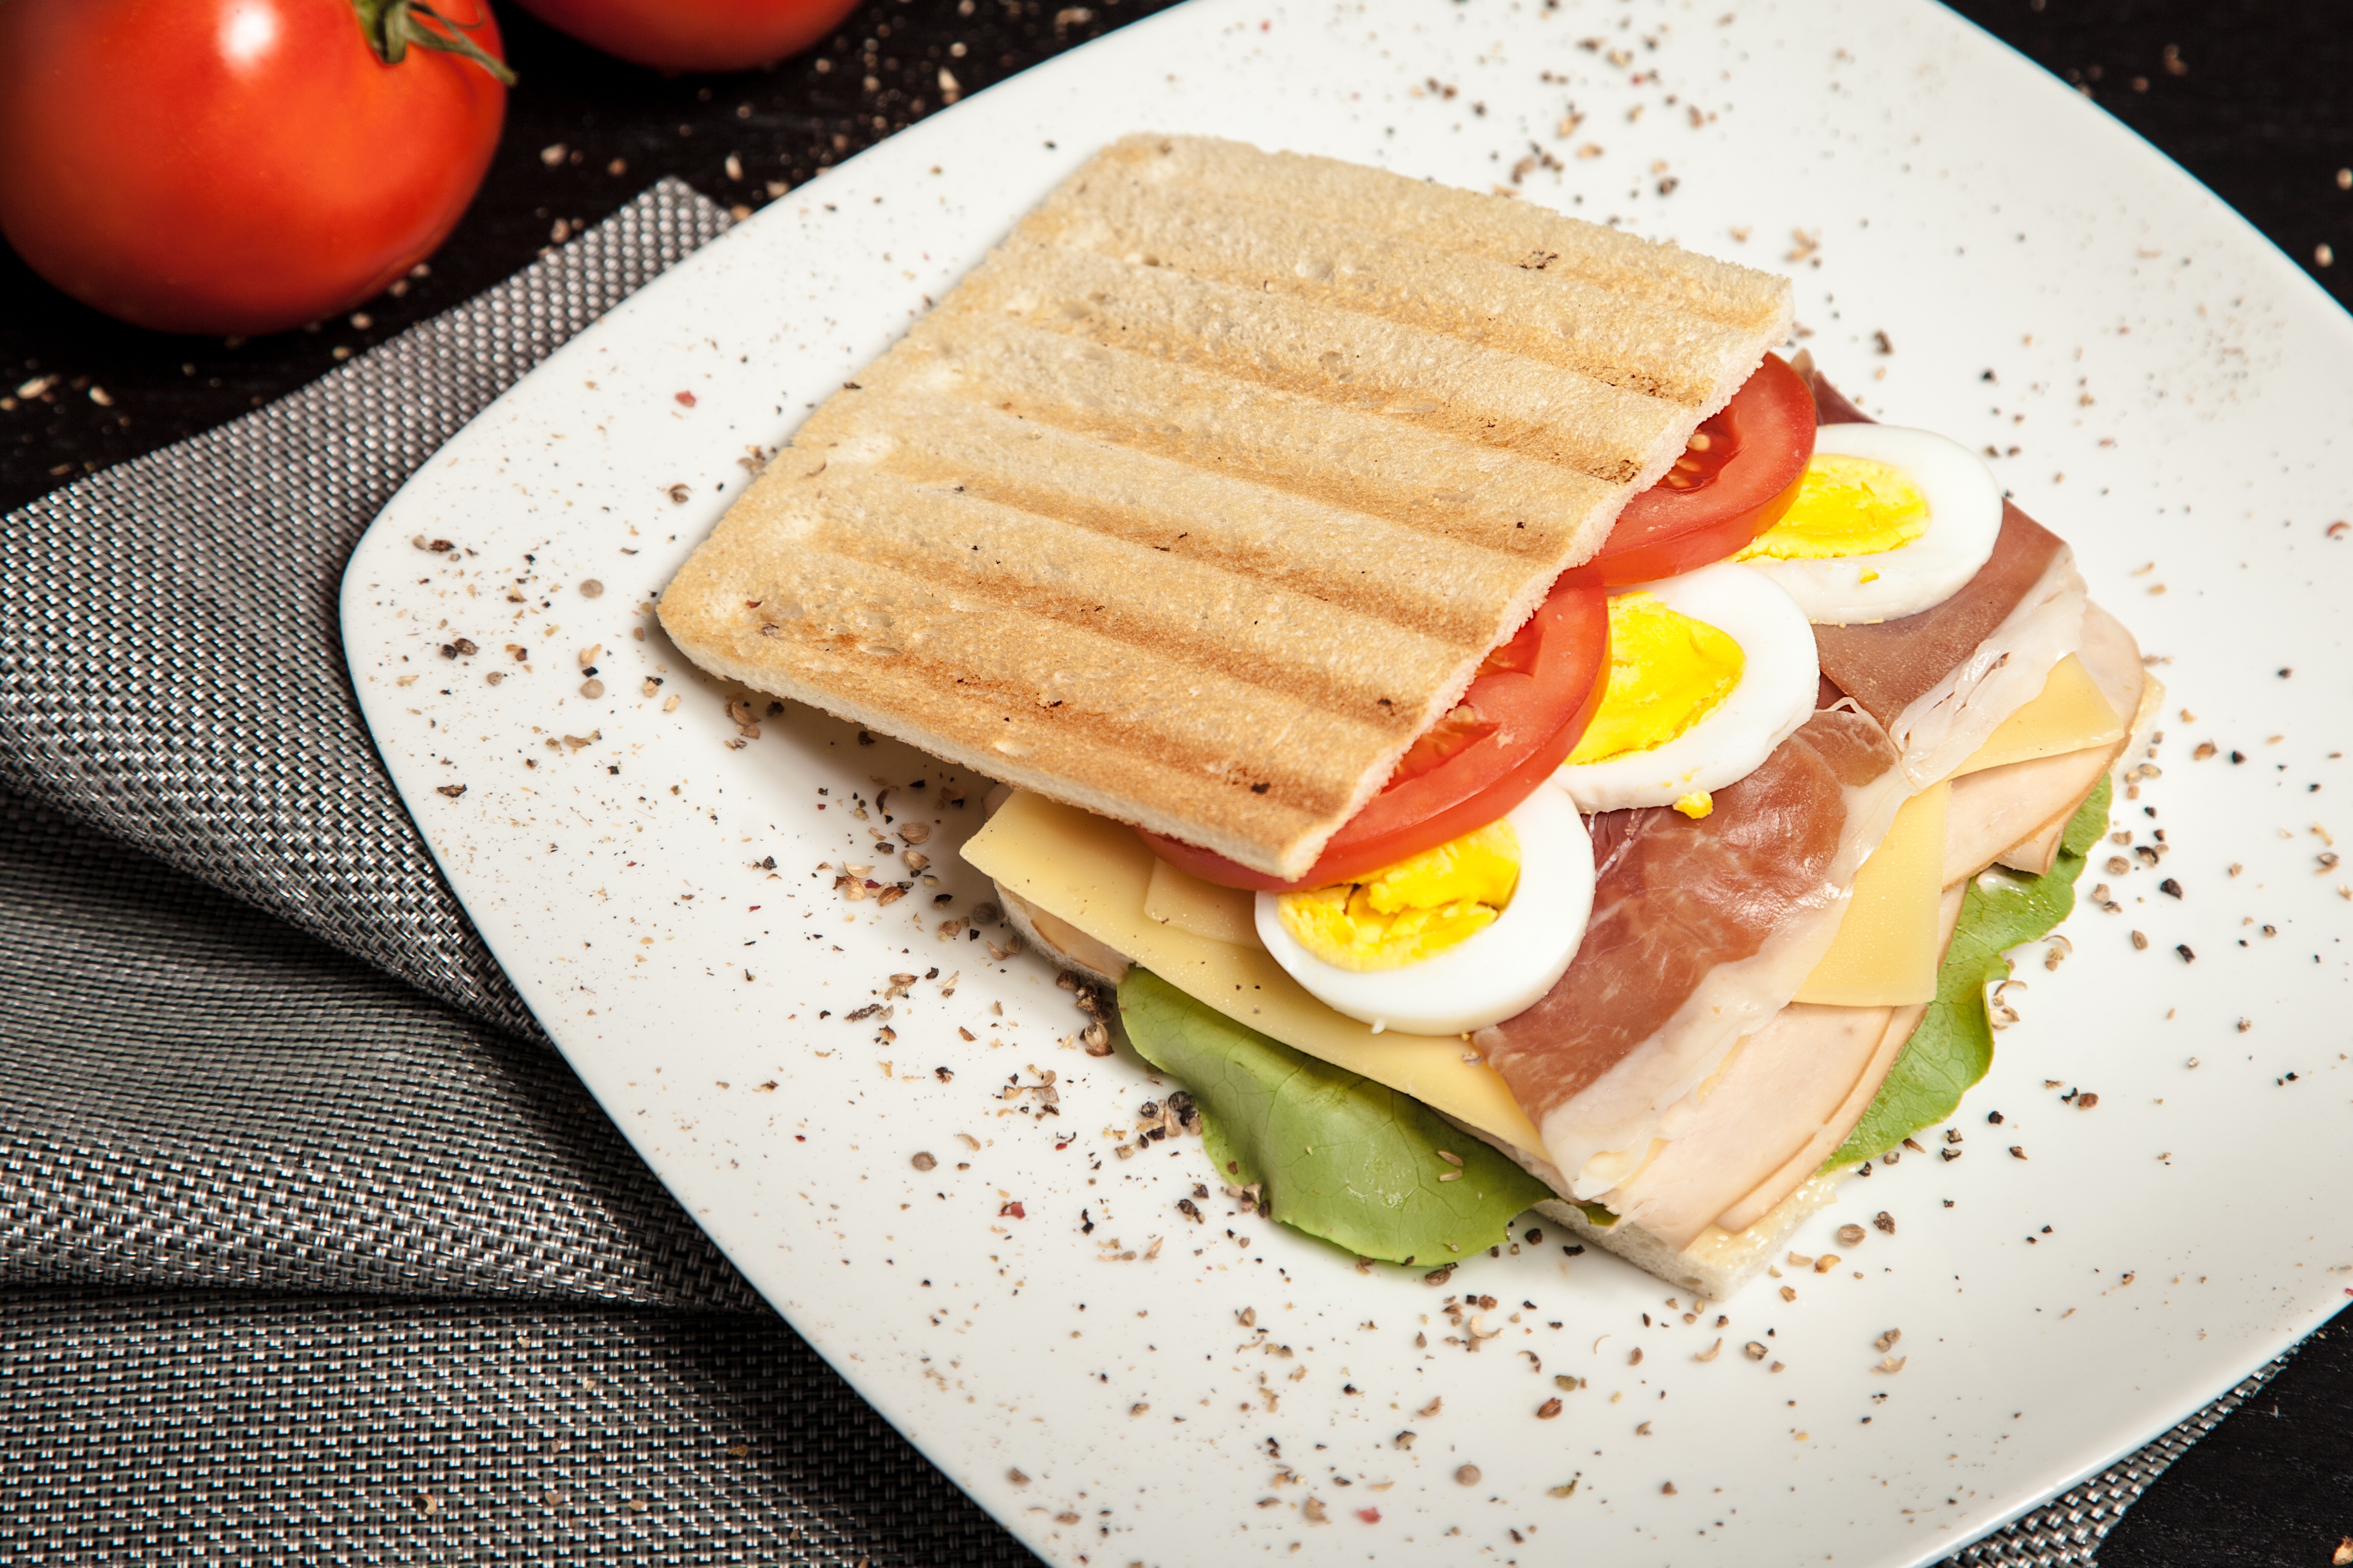
dish, meal, food, produce, breakfast, meat, lunch, cuisine, slice, sandwich, tomato, toast